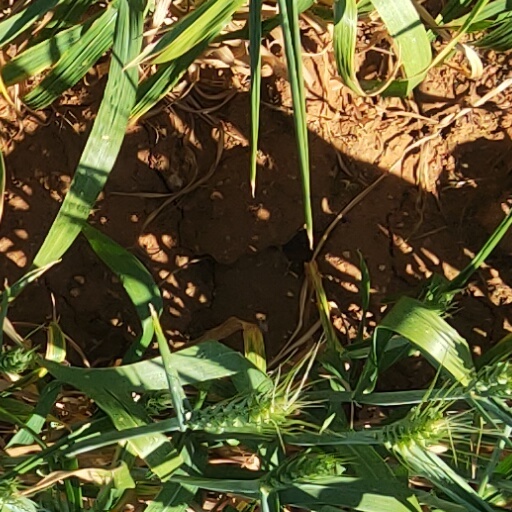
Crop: wheat